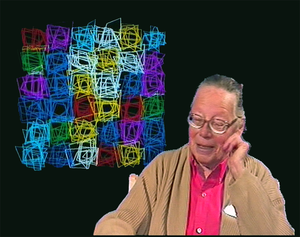
Portrait de Vera Molnár
Vera Molnár est une artiste d’origine hongroise, née à Budapest en 1924.